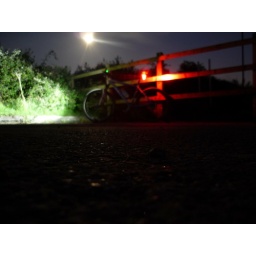
mountain biking at night around the lakes at the cotswolds water parks.